Guadalajara International Airport

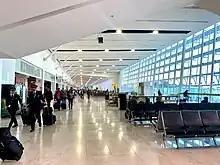
Departures concourse C

The airport is located in the municipality of Tlajomulco de Zúñiga, approximately southeast of Downtown Guadalajara. Located within built-up areas of the Metropolitan zone, the airport is situated at an elevation of above sea level, featuring two asphalt runways: Runway 11R/29L measuring , and Runway 11L/29R measuring .